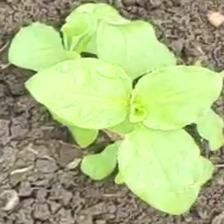
Weed species: Kena_(Commplina_benghalensio)